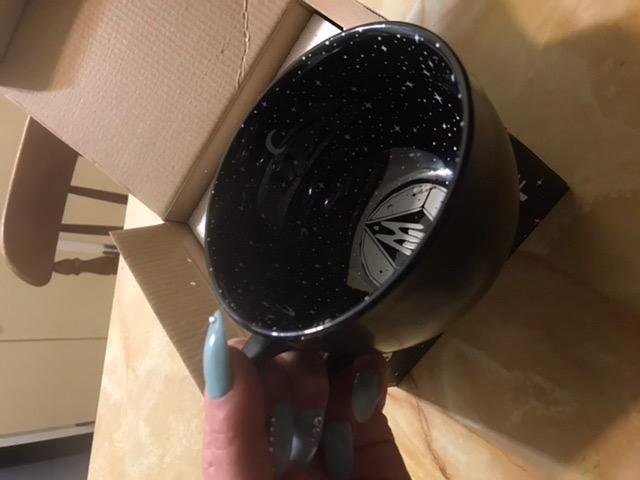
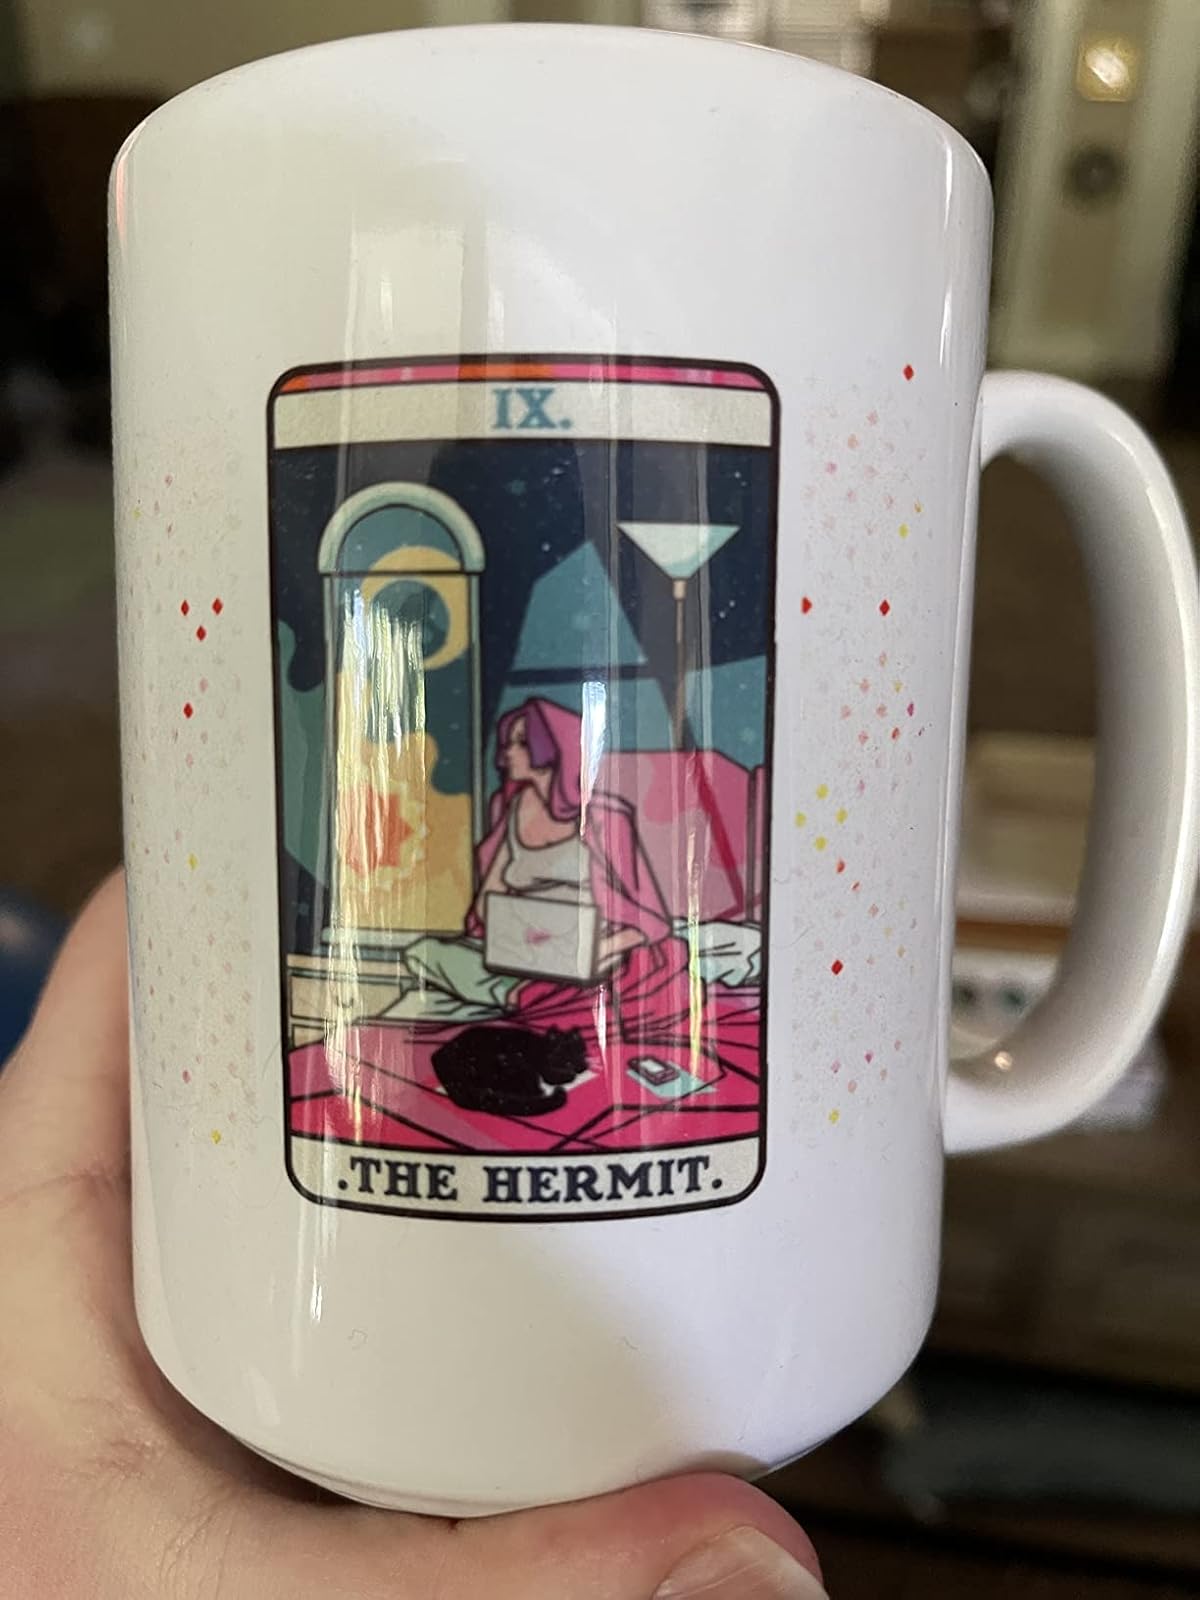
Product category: items_mug
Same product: no